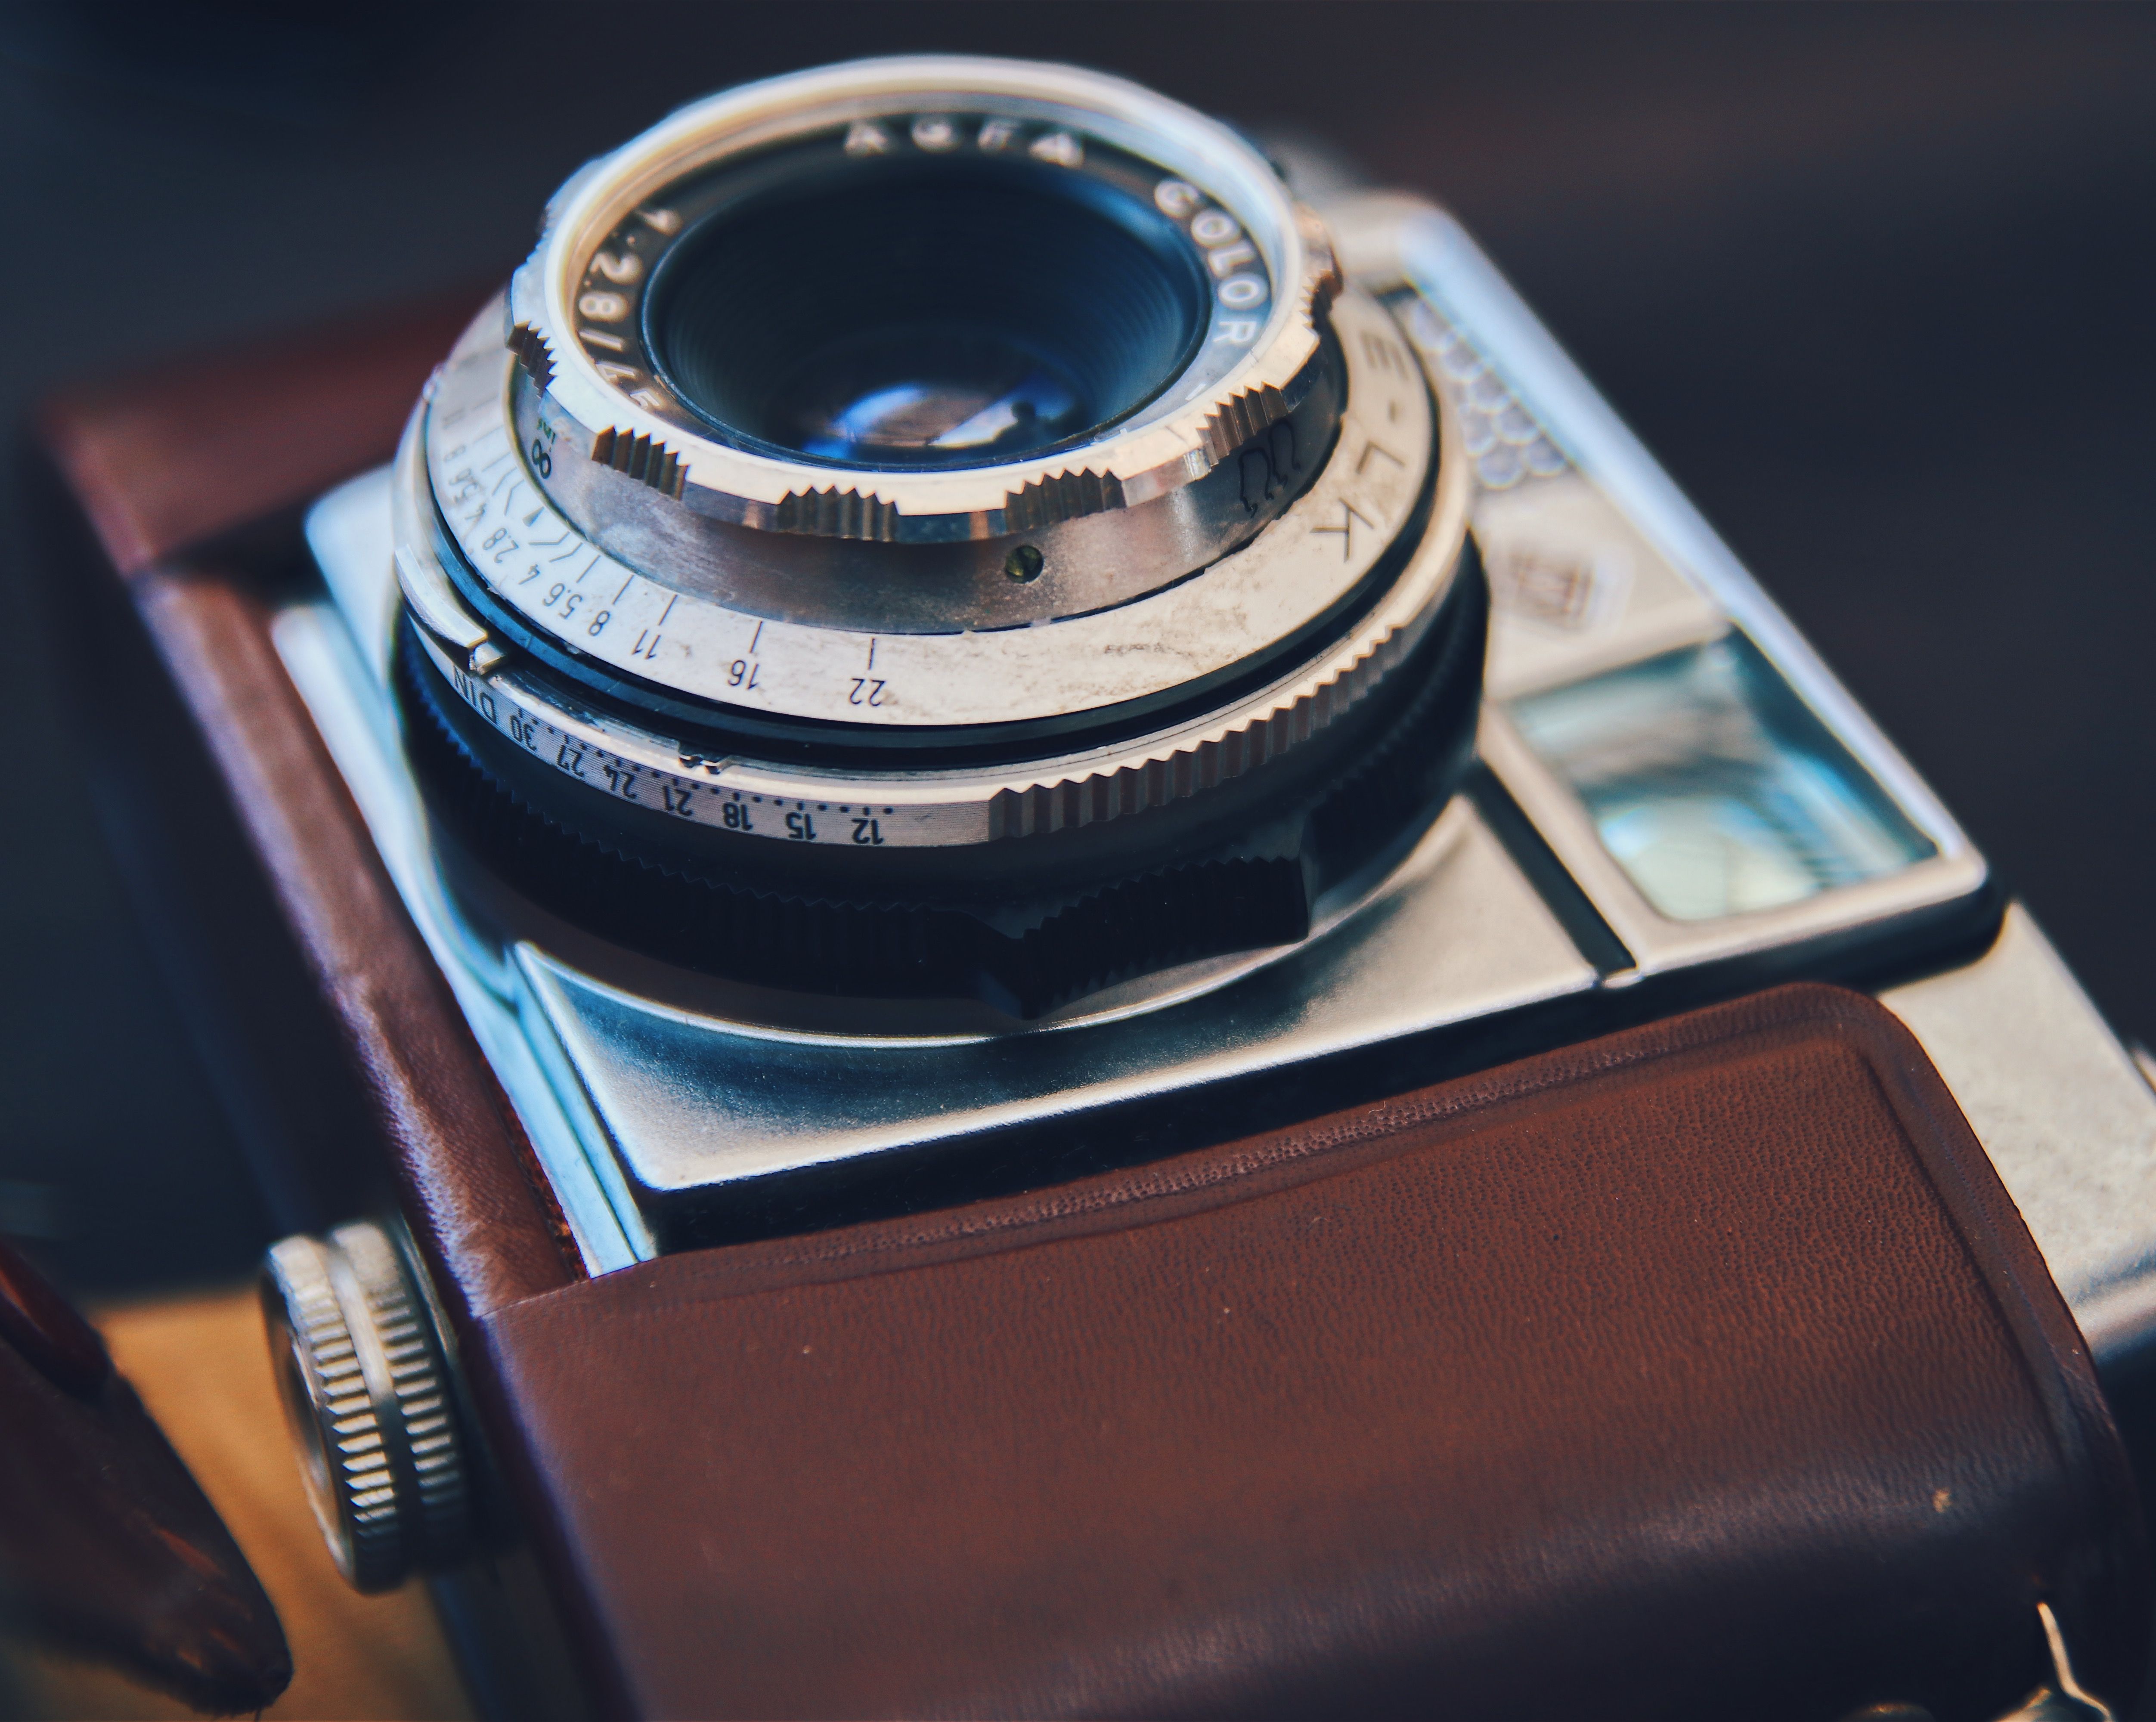
blue, black, close up, eye, camera lens